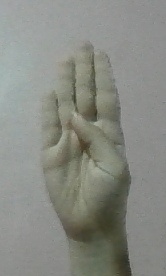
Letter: kaaf